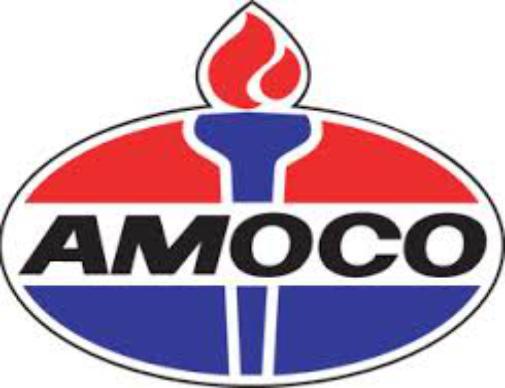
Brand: Amoco
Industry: Others